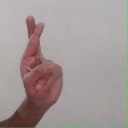
अक्षर: र